Black Pearl (yacht)

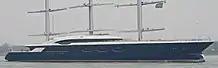

"Black Pearl" is a sailing yacht with three high masts and is capable of in suitable weather conditions. It also has diesel engines that can propel it to . She is capable of accommodating up to 12 guests in one master suite, two VIP and two double guests cabins.